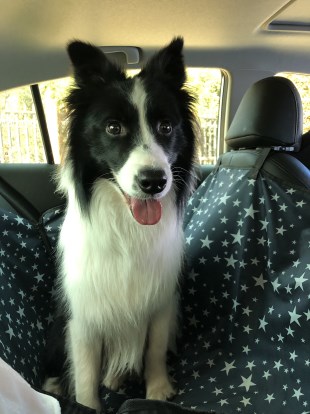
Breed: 2594-n000109-Border_collie